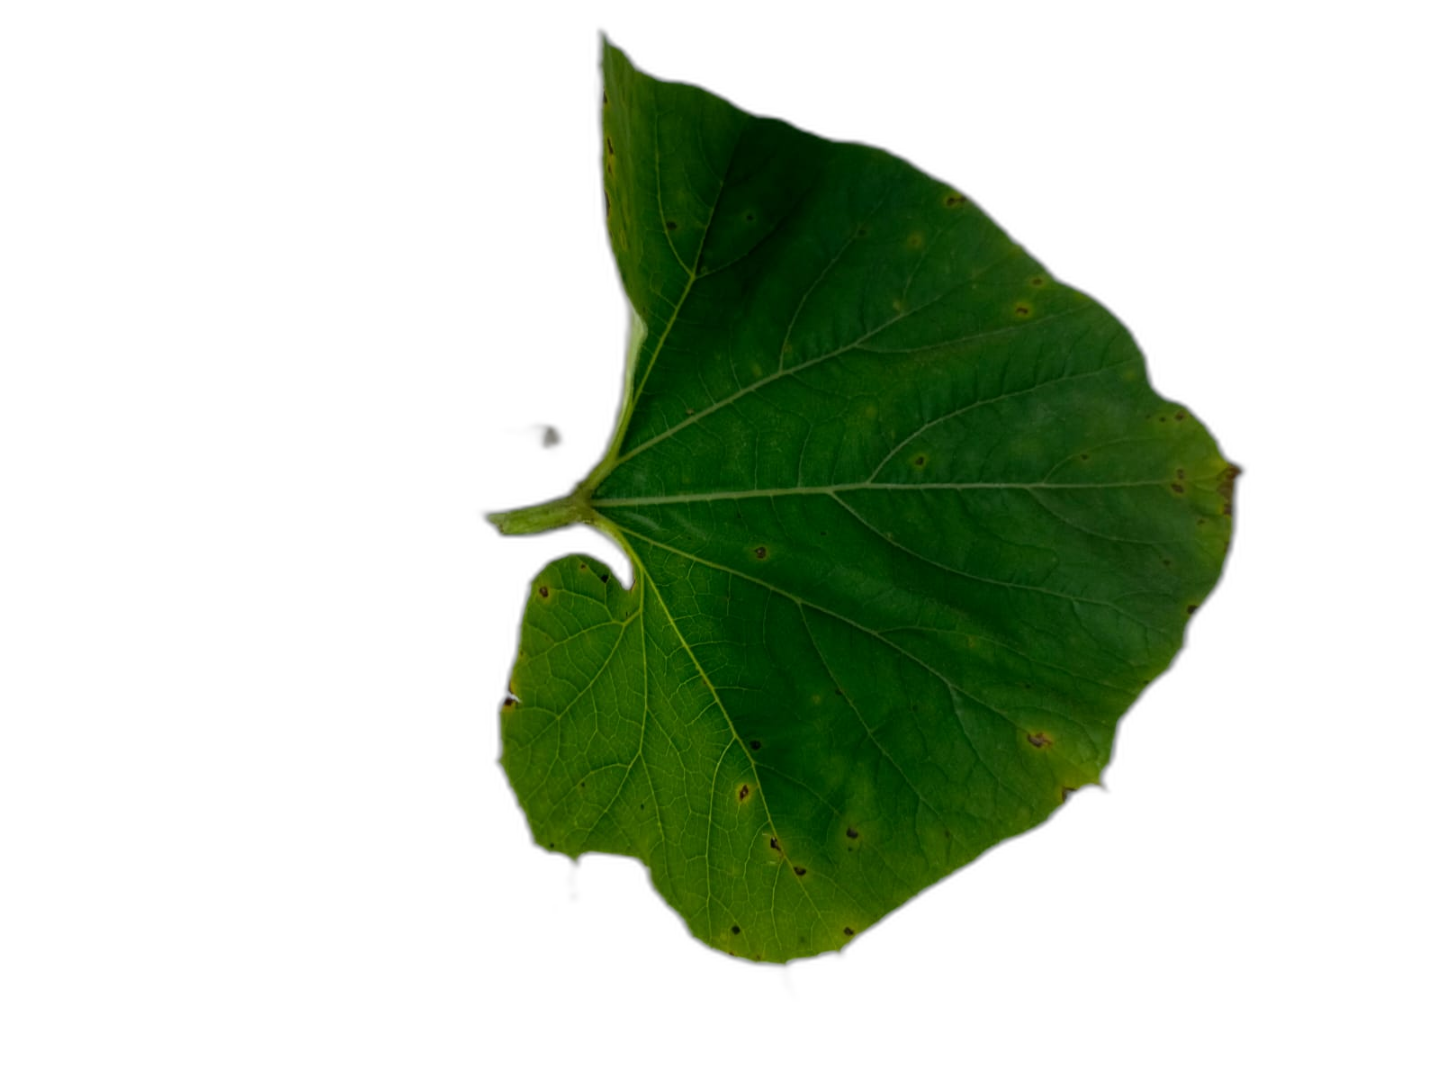
Crop: Bottle Gourd
Label: Healthy